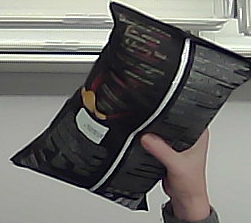
Product: lays_chill